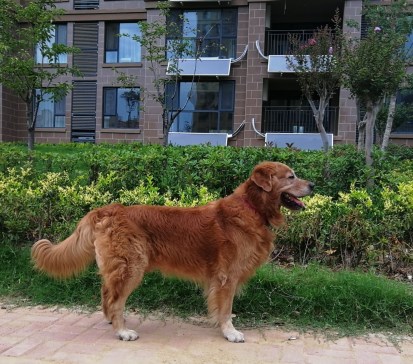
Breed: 5355-n000126-golden_retriever